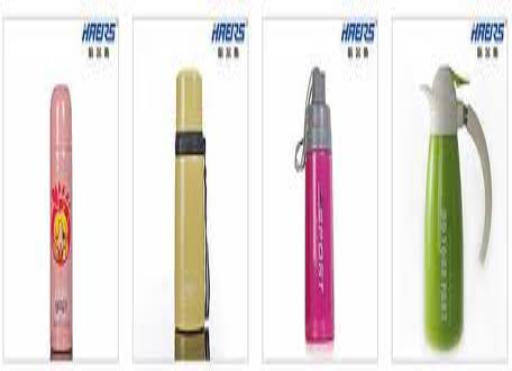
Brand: haers
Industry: Necessities